Westerlund 1

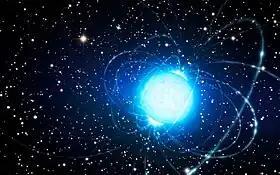
Artist's impression of the magnetar CXOU J164710.2-455216 in the star cluster Westerlund 1

The age of Wd1 is estimated at 4–5 Myr from comparison of the population of evolved stars with models of stellar evolution. The presence of significant numbers of both Wolf–Rayet stars "and" red and yellow supergiants in Wd1 represents a strong constraint on the age: theory suggests that red supergiants will not form until around 4 Myr as the most massive stars do not go through a red supergiant phase, while the Wolf–Rayet population declines sharply after 5 Myr. This range of ages is broadly consistent with infra-red observations of Wd1 that reveal the presence of late-O main sequence stars, although a lower age of around 3.5 Myr has been suggested from observations of lower-mass stars in Wd1.